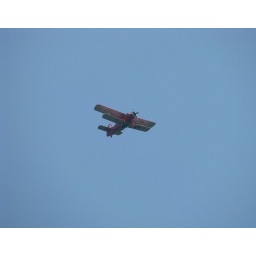
A red plane in a blu-blue sky